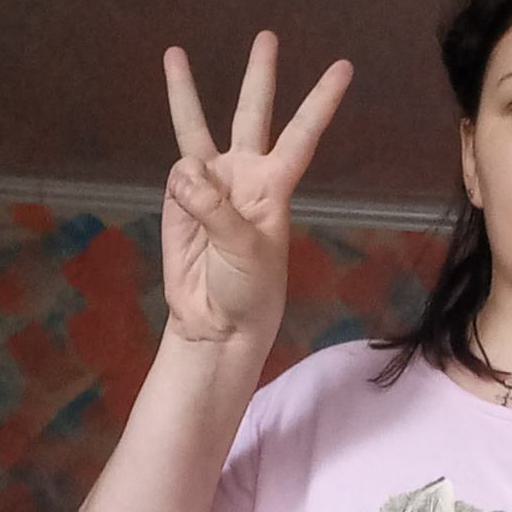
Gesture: three